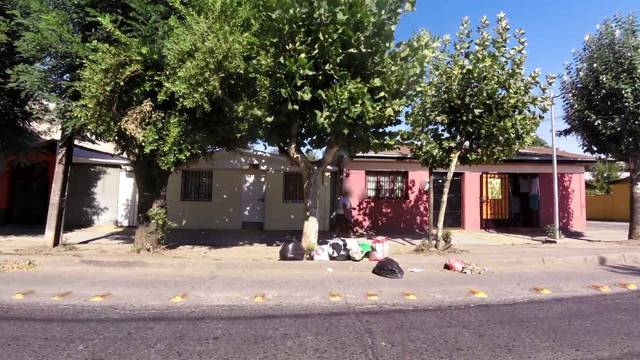
Region: Chile
Coordinates: -34.992, -71.248